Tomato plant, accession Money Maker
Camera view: vertical (180 deg); turntable rotation: 240 degrees
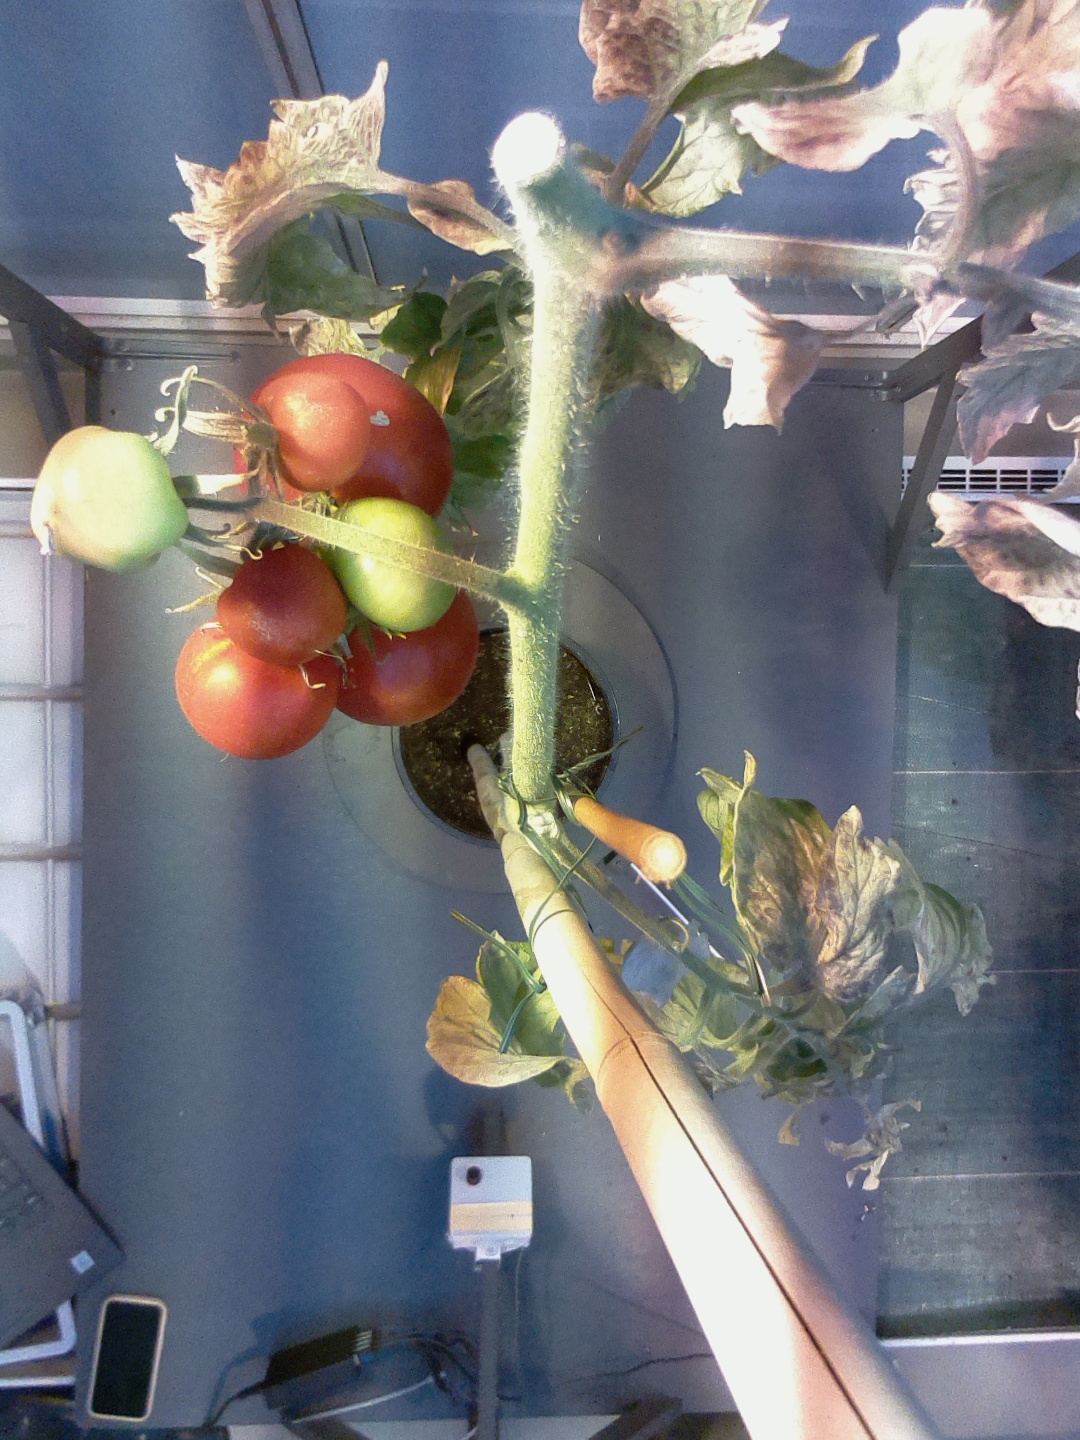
BBCH growth stage 89: 90%-100% of fruits show typical fully ripe color